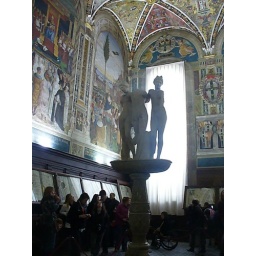
The Piccolomini library houses a small collection of illuminated manuscripsts within the Siena Cathedral.